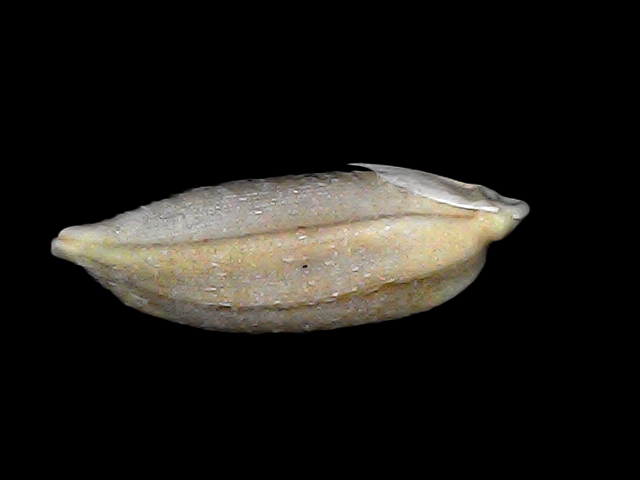
Rice variety: Bd34